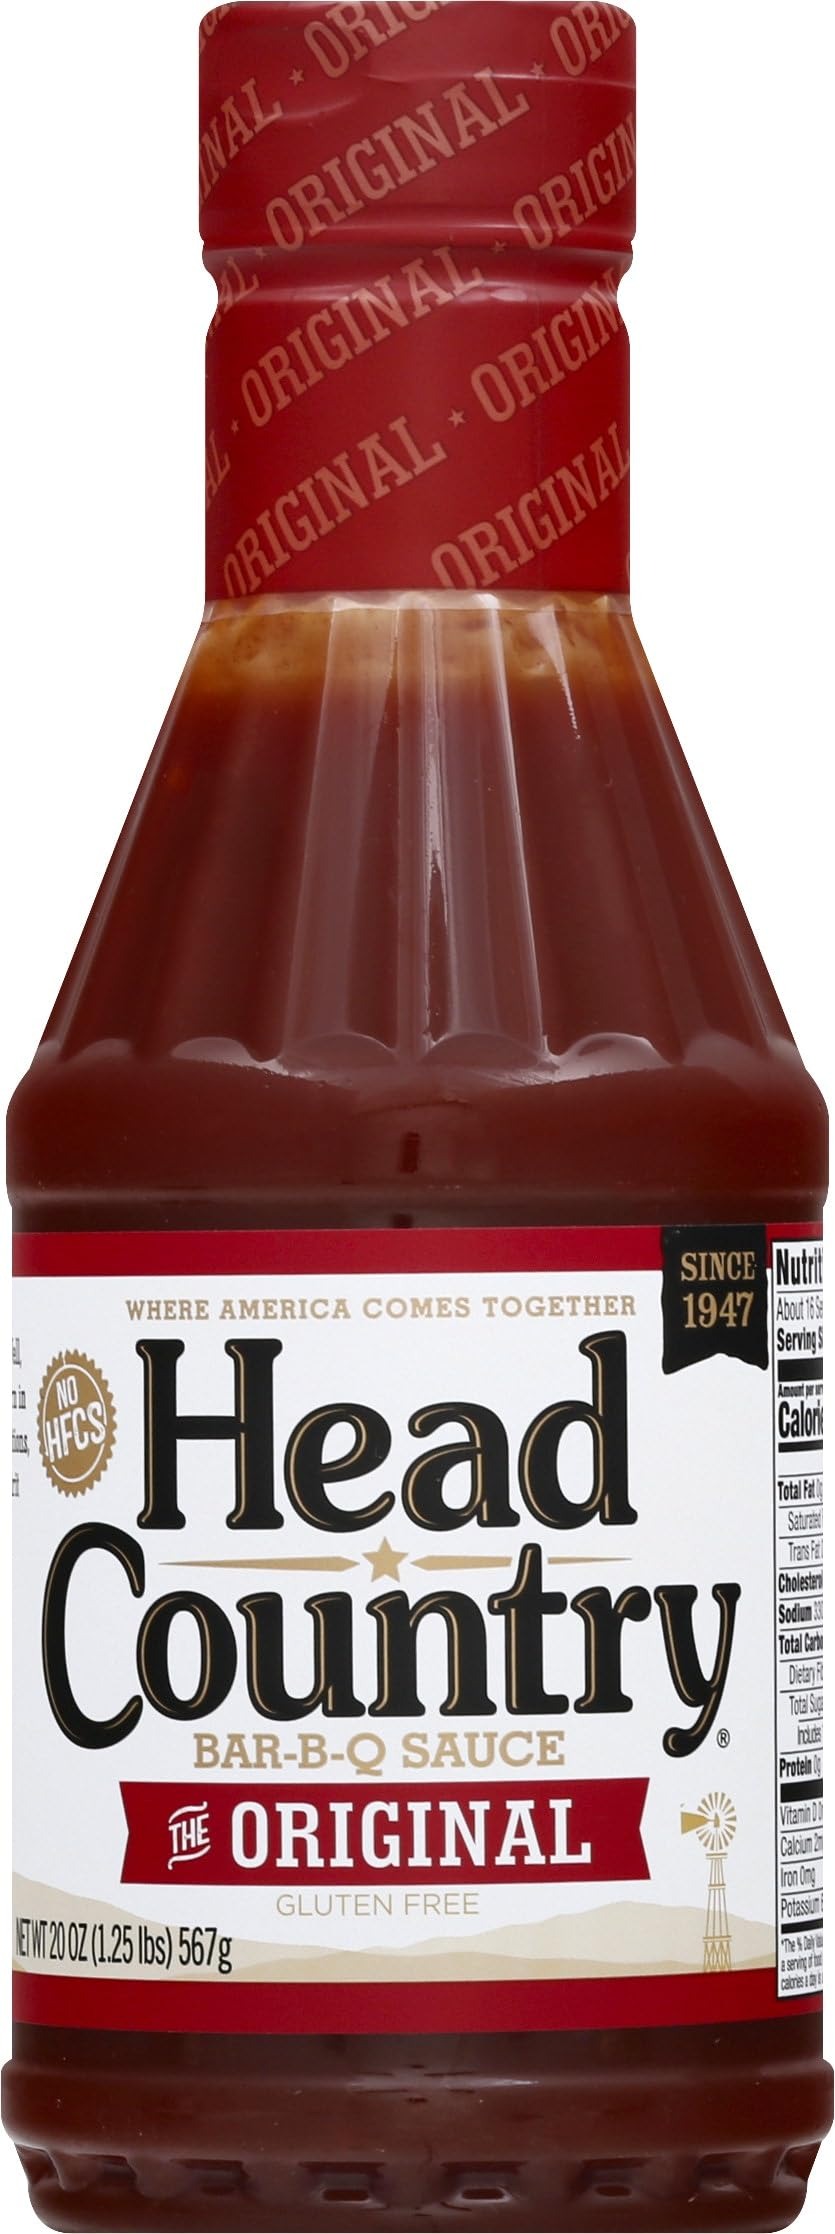
Item Name: H​ead Country Original BBQ Sauce 20 oz (Pack of 6)
Bullet Point 1: Authentic taste inspired by tradition for BBQ enthusiasts.
Bullet Point 2: Perfect balance of sweet and tangy for versatile use.
Bullet Point 3: Enhances meats and veggies, making every dish unforgettable.
Product Description: Elevate your grilling game with this delicious BBQ sauce, a perfect blend of sweet, tangy, and savory flavors. Made from high-quality ingredients, it caters to all taste buds, making it an ideal choice for backyard barbecues, picnics, or everyday meals. The rich, thick texture clings perfectly to meat, enhancing the taste of ribs, chicken, burgers, and veggies alike. Each 20 oz bottle comes packed in a convenient 6-pack, ensuring you never run out of this zesty essential. Great for marinating and dipping, this sauce works wonders on everything from grilled steaks to roasted vegetables. Whether you're an amateur cook or a seasoned pro, this BBQ sauce will help you create mouthwatering dishes that leave everyone asking for more. Enjoy the perfect balance of flavors that makes every bite a celebration!
Value: 120.0
Unit: Ounce

Price: 6.78